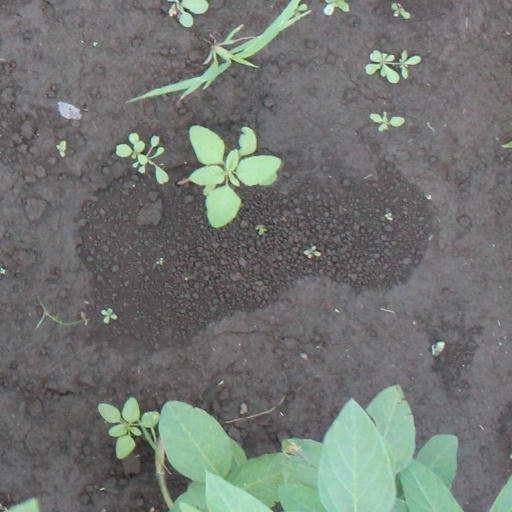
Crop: soybean